Tallinn

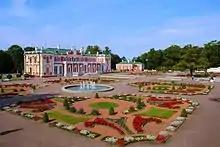
Estonian Art Museum in Kadriorg Palace

Tallinn has a humid continental climate (Köppen climate classification "Dfb") with warm, rainy summers and cold, snowy winters.